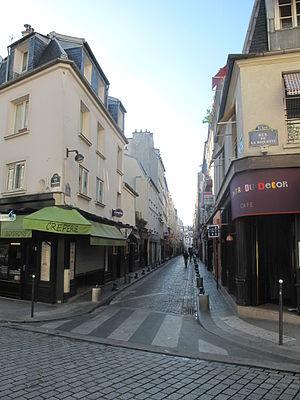
Rue de Lappe, Paris 11e arr.
La rue de Lappe est une voie parisienne située dans le 11ᵉ arrondissement adjacente à la rue de la Roquette dans le quartier de la Roquette.